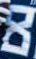
Number: 8